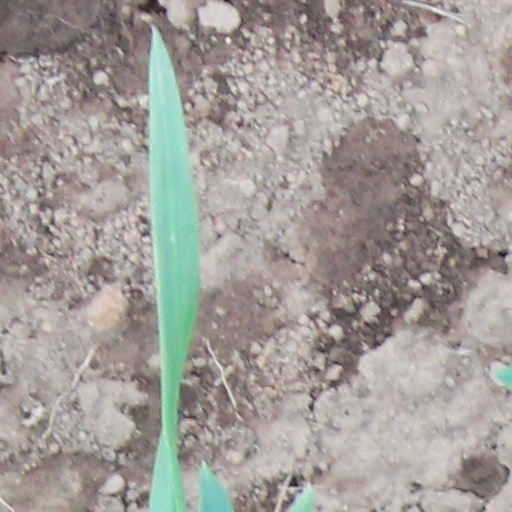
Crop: wheat